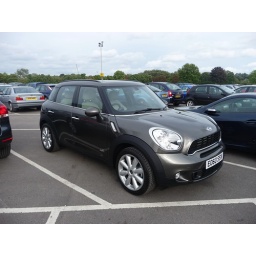
Mini Countryman spotted in Thorpe Park car park